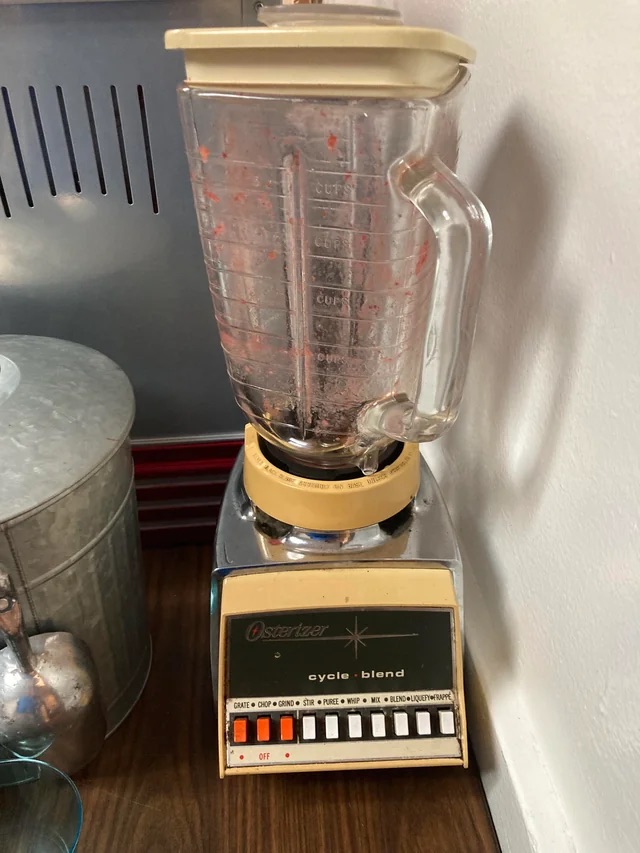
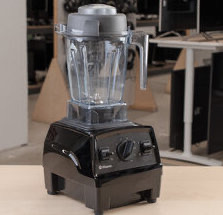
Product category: items_blender
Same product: no